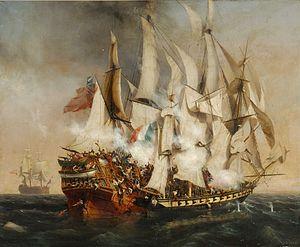
Ambroise Louis Garneray, né le 19 février 1783 à Paris où il est mort le 11 septembre 1857, est un corsaire, peintre de marine, dessinateur, graveur et écrivain français, précurseur du roman d'aventure maritime. Il connut une vie d’aventurier avec Surcouf et Dutertre, il fut huit ans prisonnier des Britanniques.
Le Kent, lancé en 1799, est un Indiaman de la Compagnie britannique des Indes orientales. Lors de son premier voyage en 1800 vers le Bengale et le Bengkulu, il est capturé près de l'embouchure du Gange par le corsaire français Robert Surcouf.
La Confiance est une petite corvette à trois-mâts, armée de 18 canons, lancée à Bordeaux en 1799, célèbre pour être le navire avec lequel Robert Surcouf s'empare du Kent. Capturée par les Britanniques, elle sert ensuite dans la Royal Navy et prend part à plusieurs engagements notables.